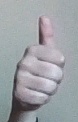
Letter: aleff